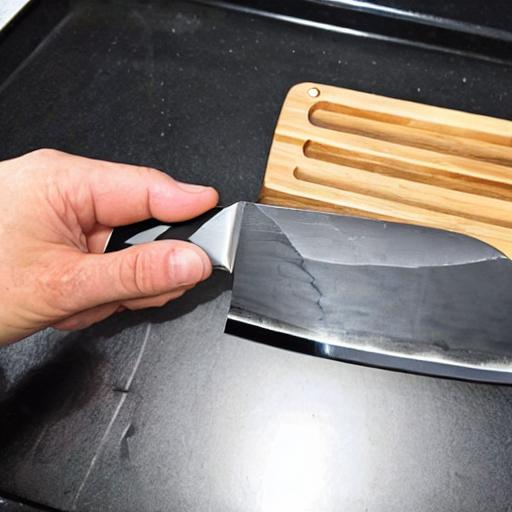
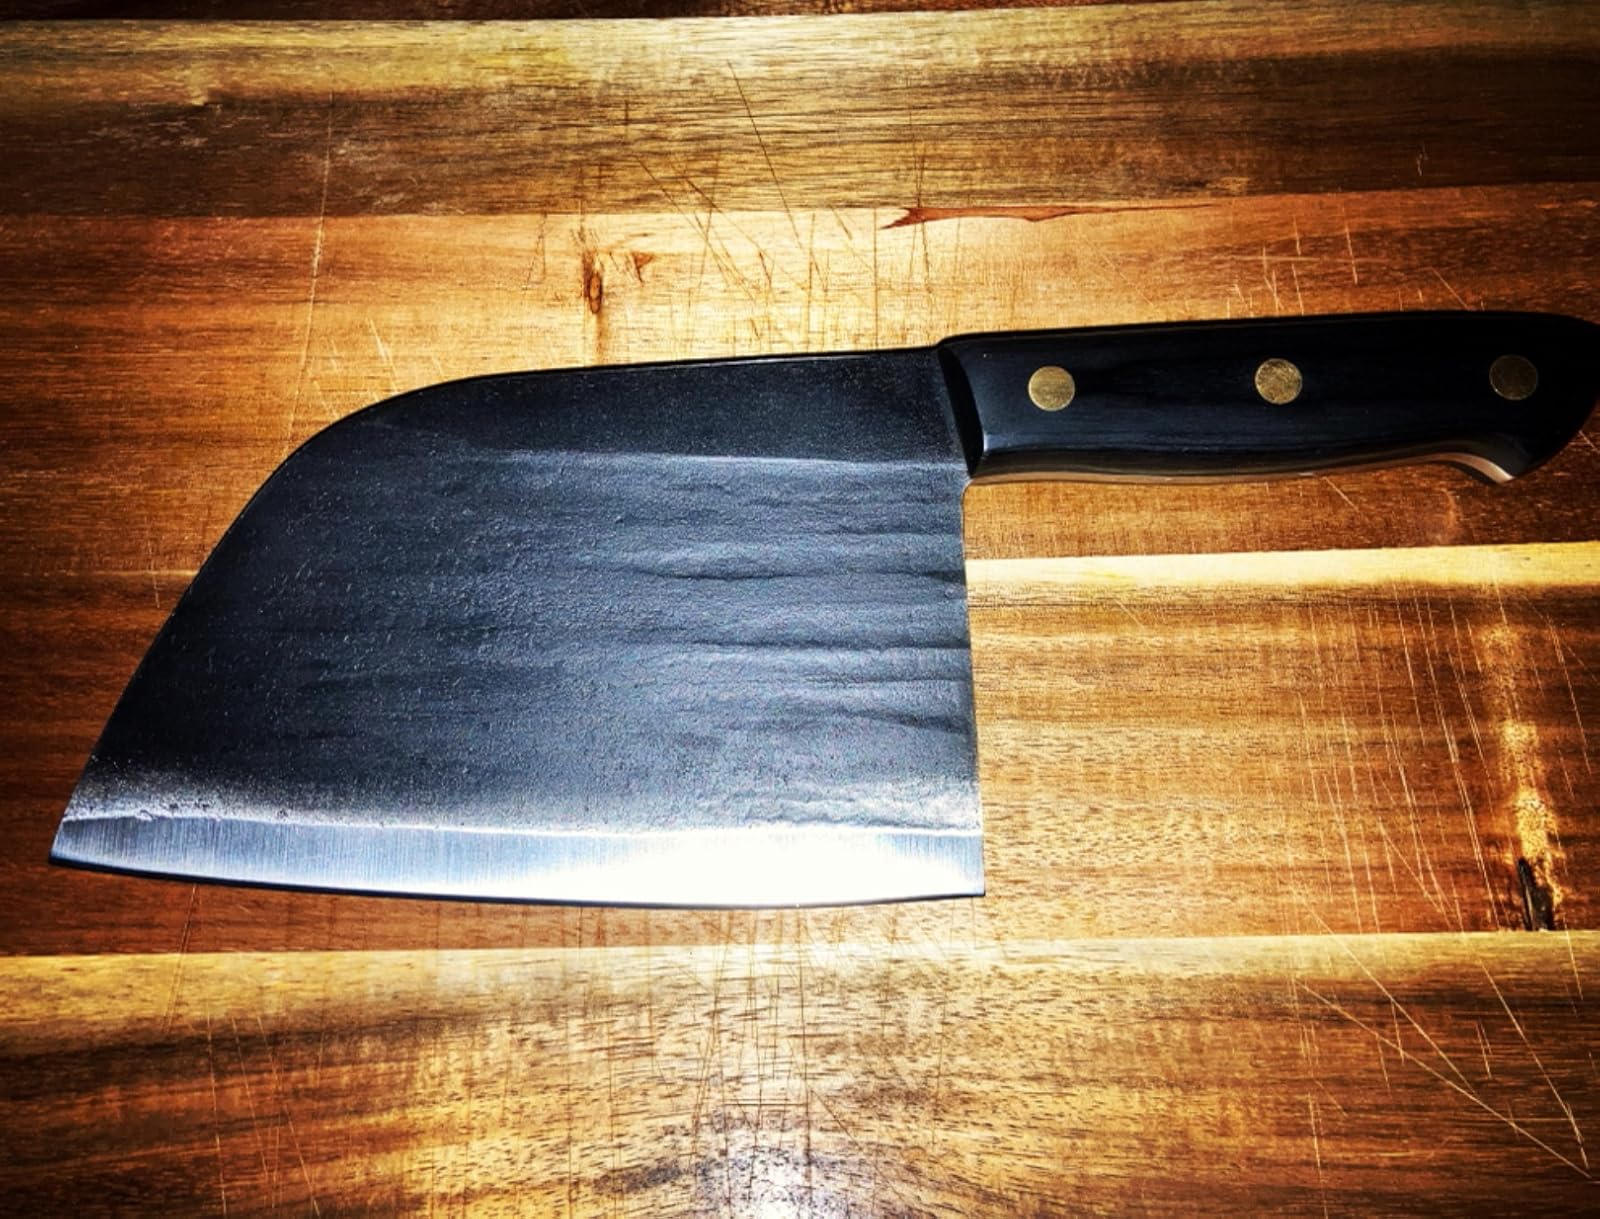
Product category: items_knife
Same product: no